Left atrial enlargement

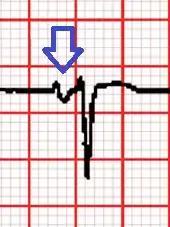
ECG of V1 showing the large negative of the P wave indicating left atrial enlargement

LAE is suggested by an electrocardiogram (ECG) that has a pronounced notch in the P wave. However, if atrial fibrillation is present, a P wave would not be present. In any case, LAE can be diagnosed and measured using an echocardiogram (ECHO) by measuring the left atrial volume (LAVI).